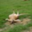
Label: kangaroo